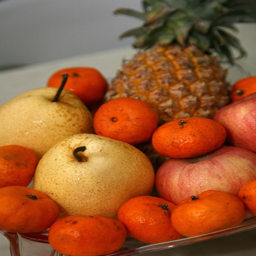
fruits - i counter food and made sure that they are in pairs ...